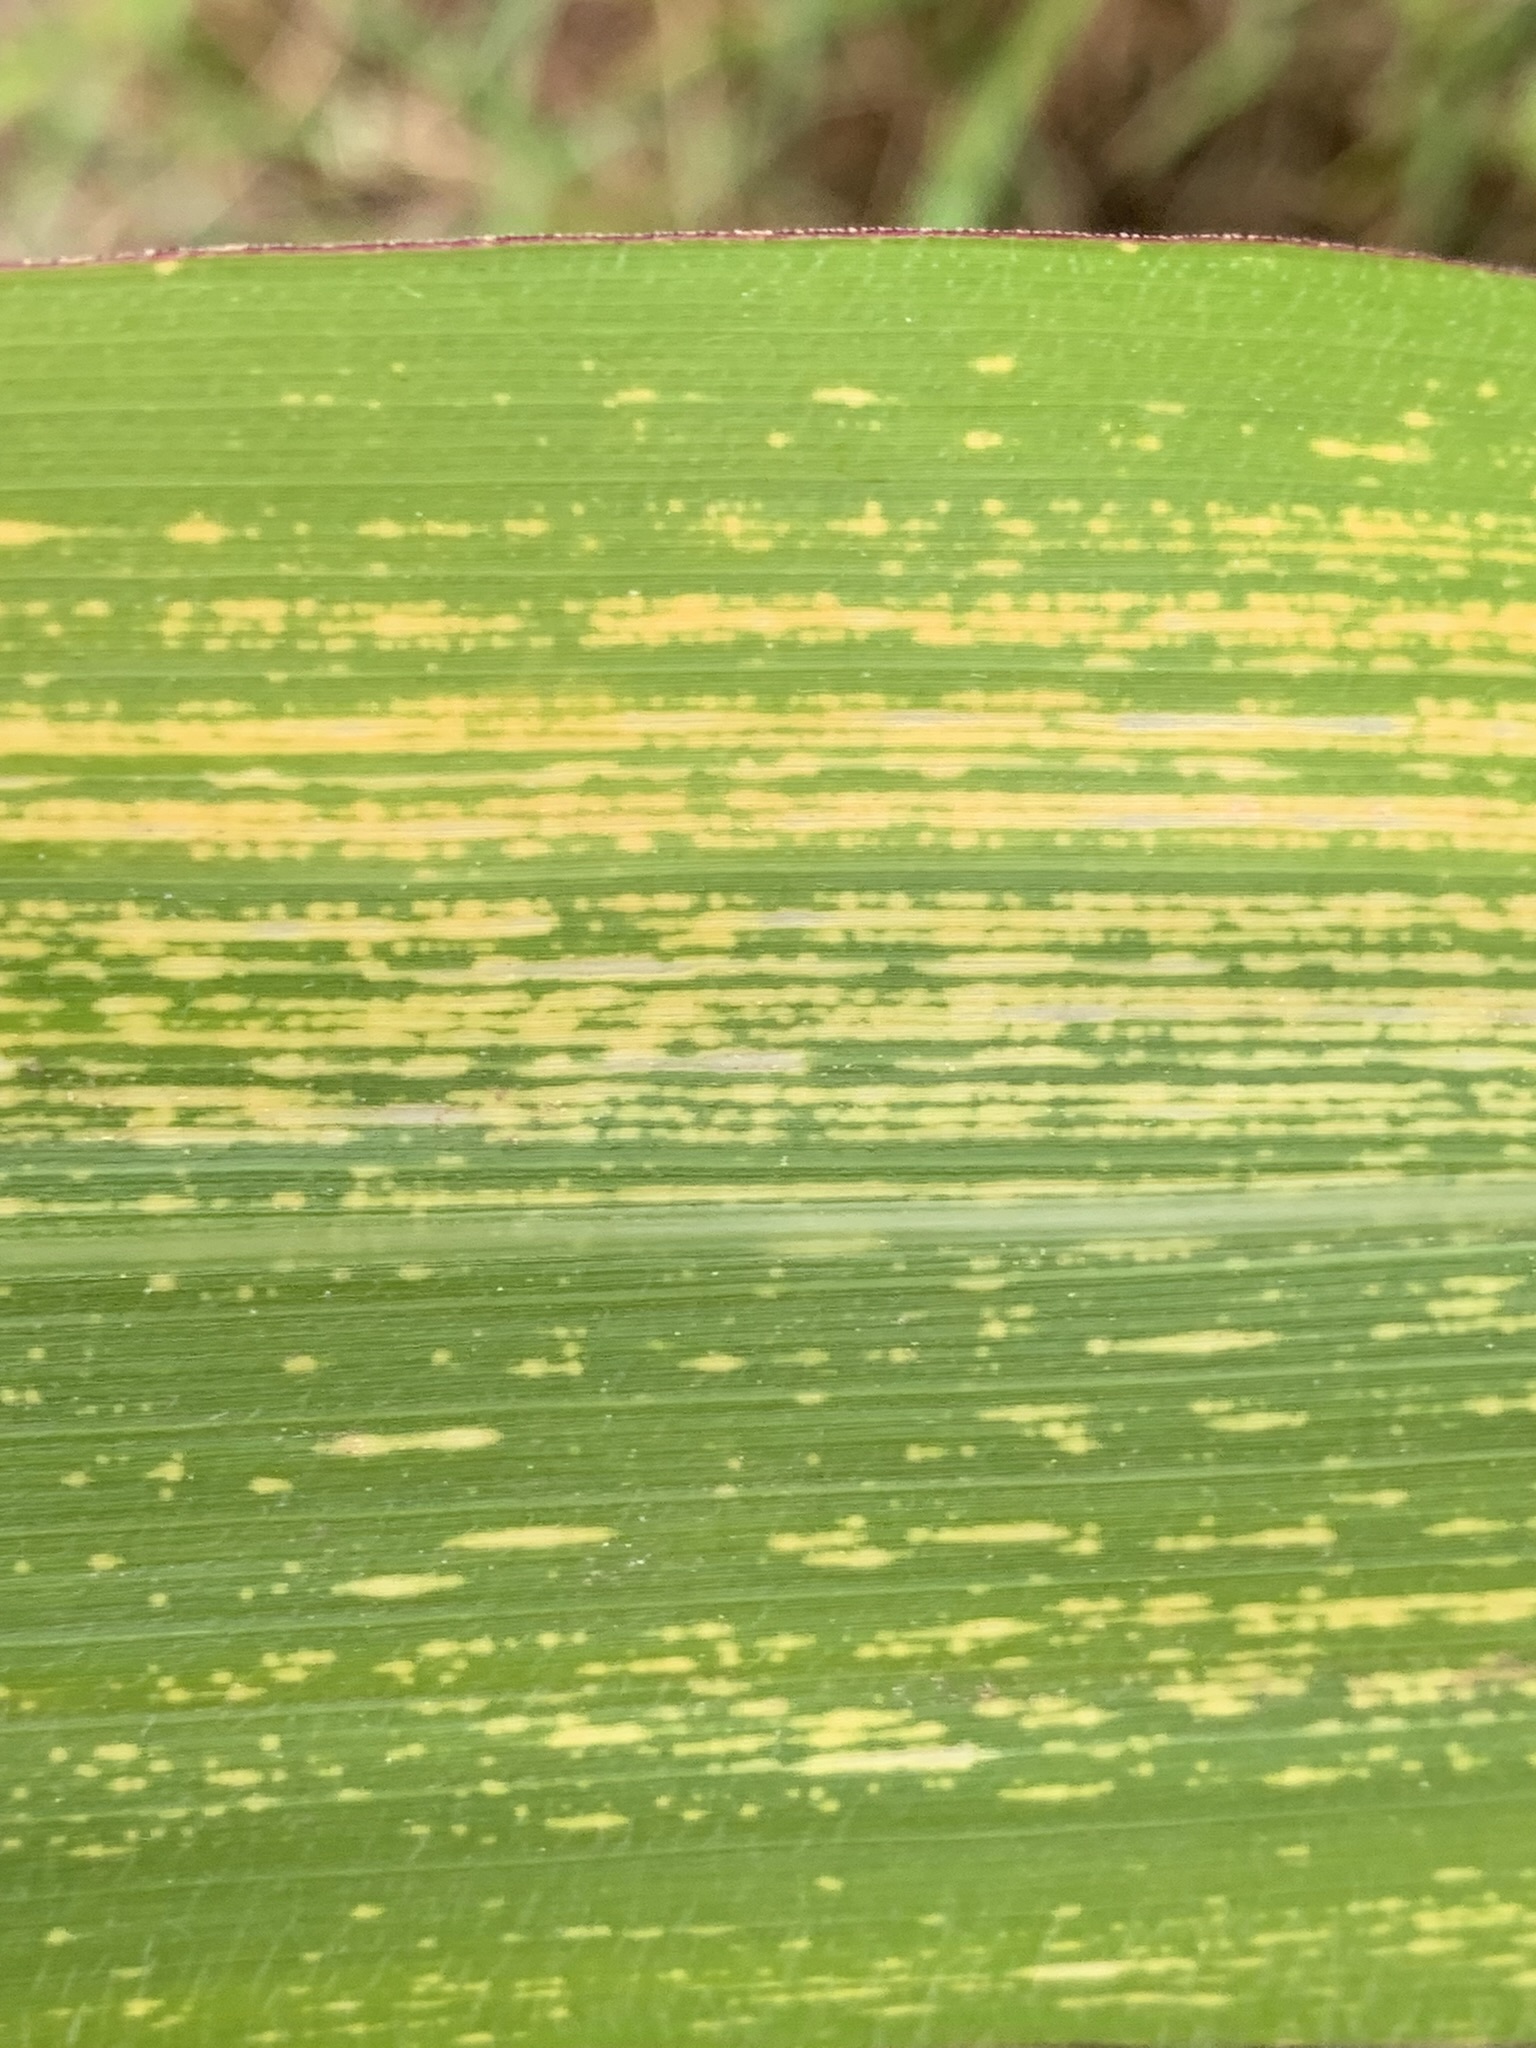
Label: MSV